Antoine-Henri Jomini

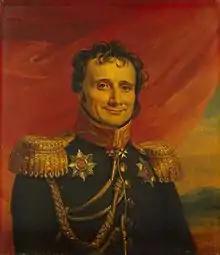
Portrait by George Dawe

Antoine-Henri Jomini (6 March 177922 March 1869) was a Swiss-French military officer who served as a general in French and later in Russian service, and one of the most celebrated writers on the Napoleonic art of war. Jomini was largely self-taught in military strategy, and his ideas are a staple at military academies, the United States Military Academy at West Point being a prominent example; his theories were thought to have affected many officers who later served in the American Civil War. He may have coined the term "logistics" in his "Summary of the Art of War" (1838).